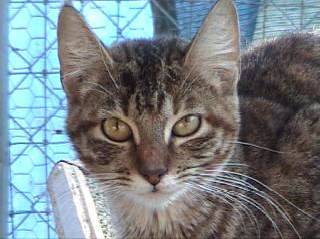
Label: cat